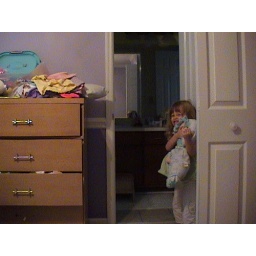
This is in her room, turning to the right. Her bed is to the left. The bathroom is shared by both bedrooms.